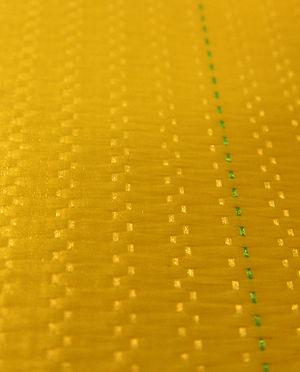
Les polyamides aromatiques, ou aramides, sont une classe de matériaux résistant à la chaleur et/ou présentant de bonnes propriétés mécaniques. Ils ne peuvent être utilisés que comme fibres, qui servent surtout à la fabrication de matériaux composites, en renfort de matrices.